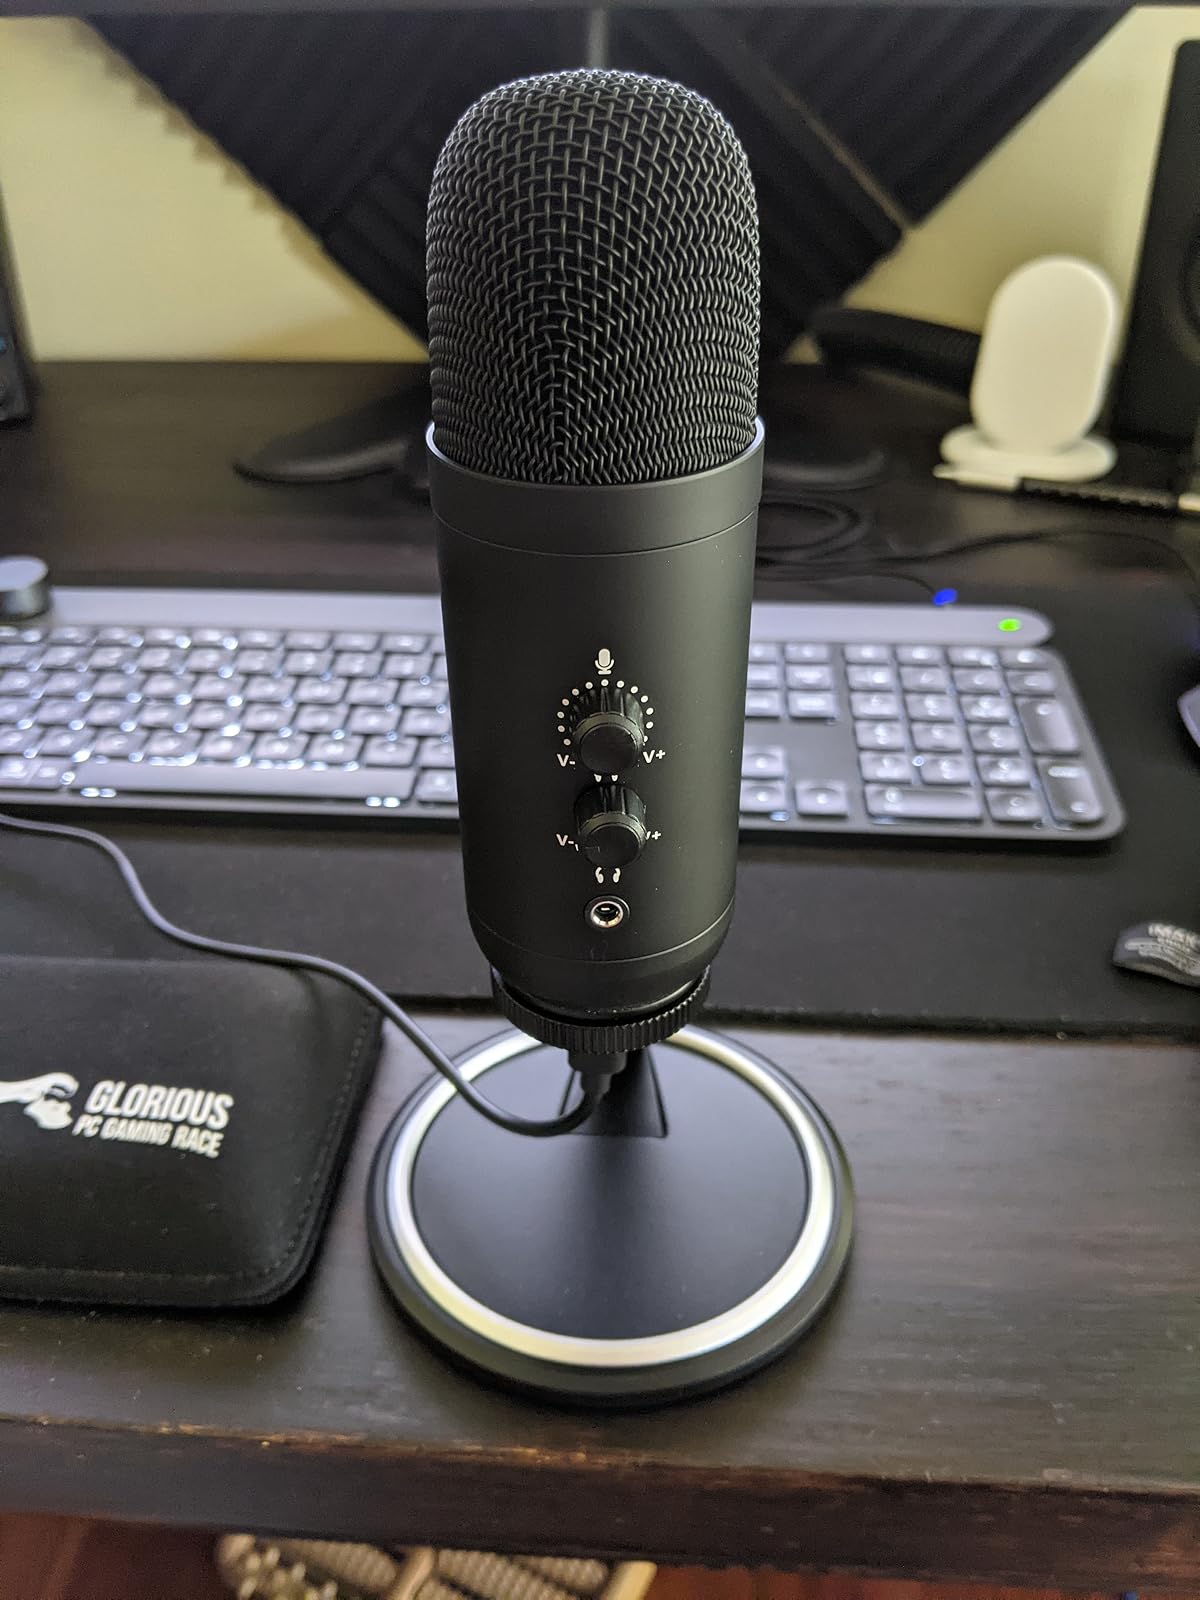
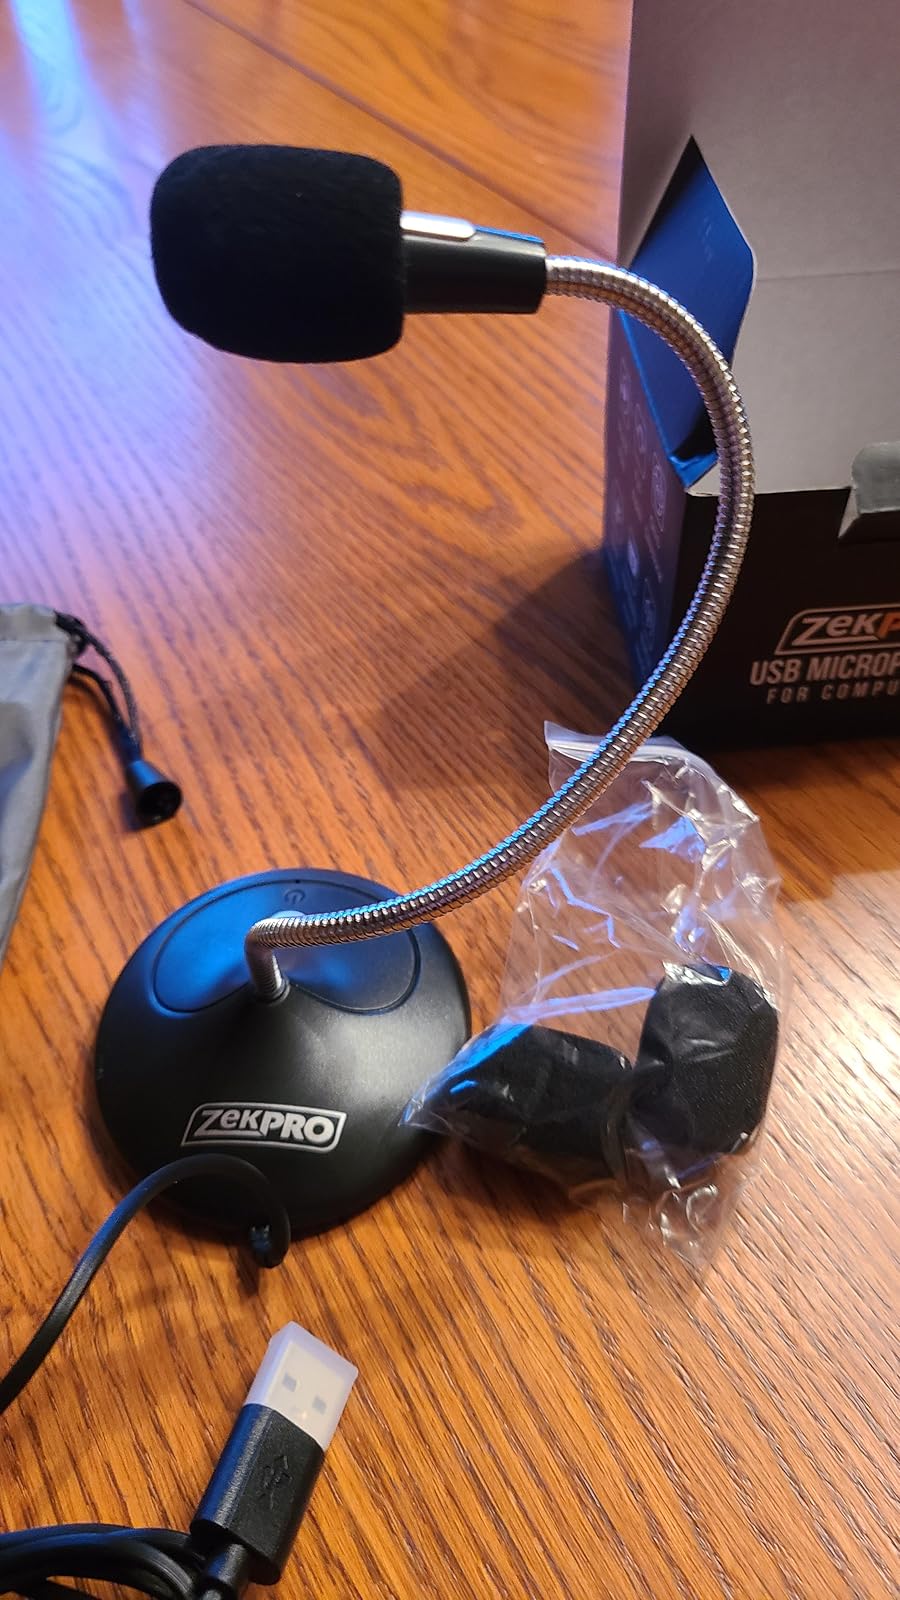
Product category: microphone
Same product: no